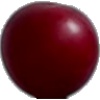
Label: Cherry Wax Red 1